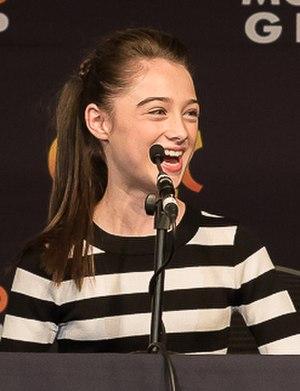
Raffey Cassidy, née le 12 novembre 2001 à Manchester, est une actrice anglaise.